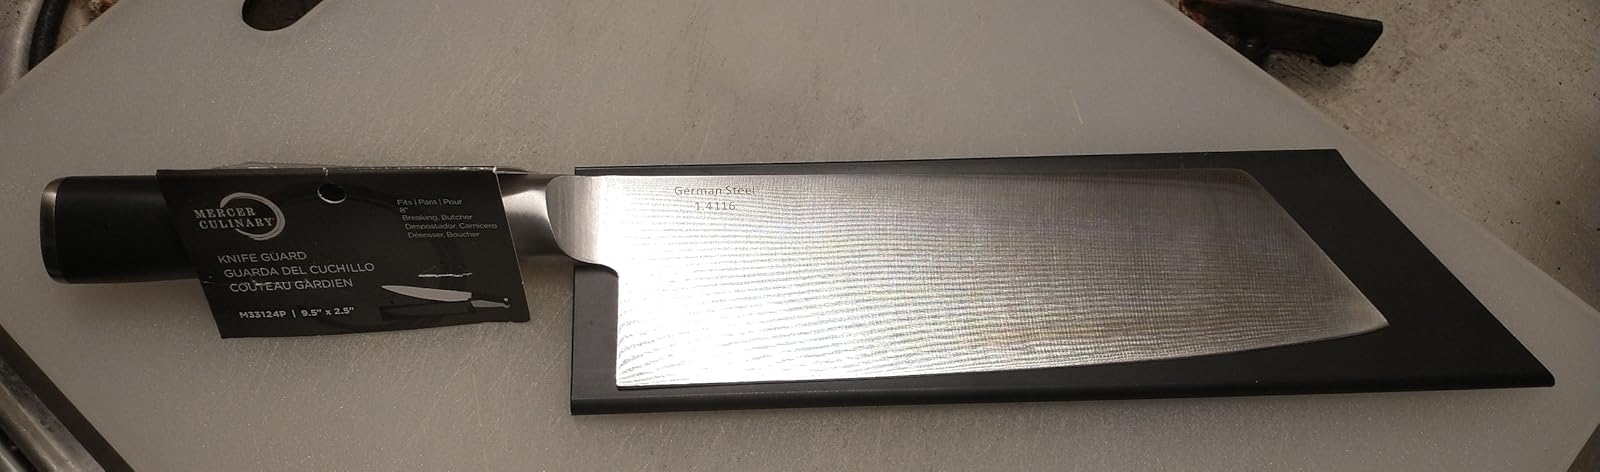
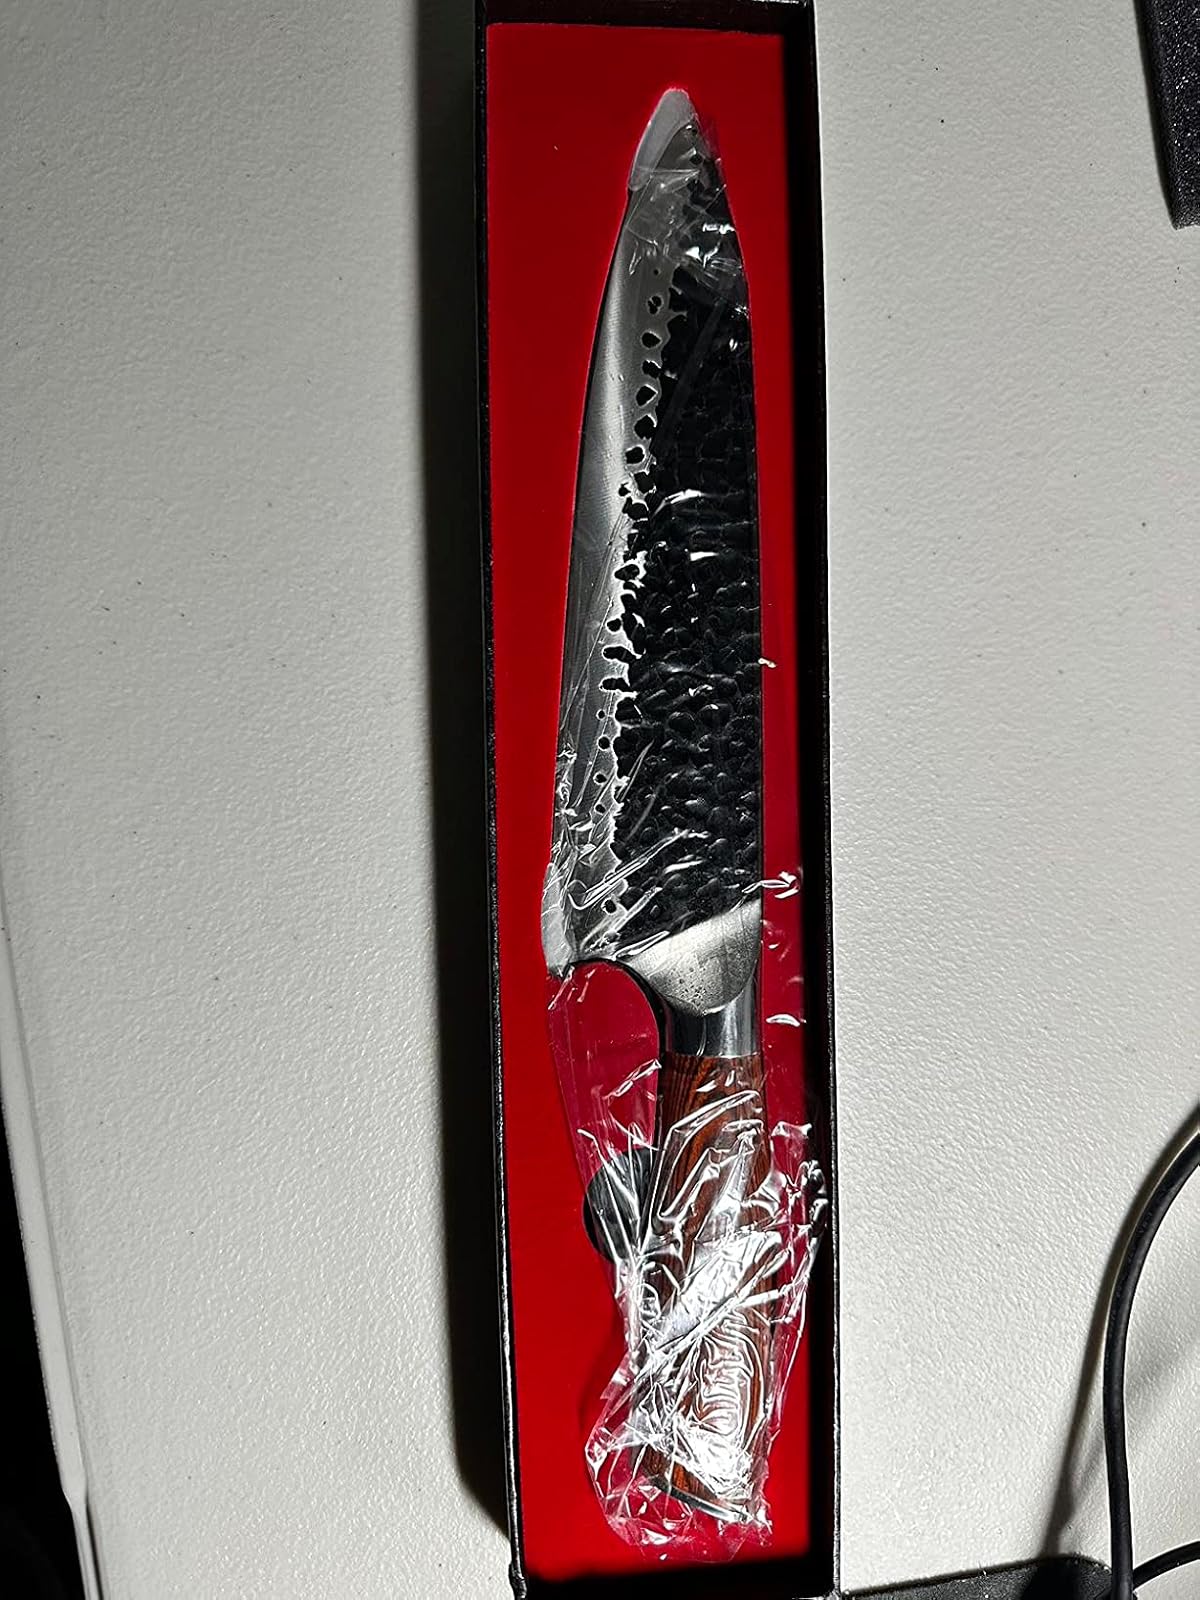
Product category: items_knife
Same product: no